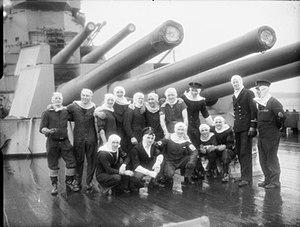
La bataille du cap Nord est une bataille navale de la Seconde Guerre mondiale qui se déroula le 26 décembre 1943 au large du cap Nord, à l'extrémité septentrionale des côtes norvégiennes dans l'océan Arctique, et qui vit la destruction du croiseur de bataille allemand Scharnhorst. Plusieurs destroyers britanniques participèrent à la bataille, de même que le destroyer HNoMS Stord de la Marine royale norvégienne, qui participait à la résistance contre l'occupant nazi et le gouvernement collaborateur norvégien de Vidkun Quisling.
Le canon de 14 pouces BL Mk VII est un canon conçu par le Royaume-Uni à la fin des années 1930. Il équipe à la fois les batteries côtières britanniques et les navires de la classe King George V, qui participent à la Seconde Guerre mondiale.
Le HMS Duke of York est un cuirassé de la classe King George V ayant servi dans la Royal Navy lors de la Seconde Guerre mondiale.